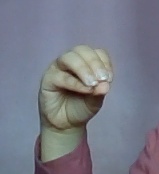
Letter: ha